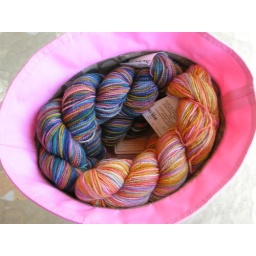
four shiny skeins of koigu in the adorable birthday bucket hat